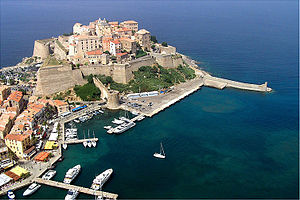
3. etape af Tour de France 2013
Citadelet i målbyen Calvi.
Tredje etape af Tour de France 2013 er en 145 km lang kuperet etape. Den bliver kørt mandag den 1. juli fra Ajaccio til Calvi på Korsika.